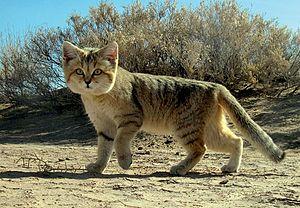
Le Chat des sables, appelé aussi Chat du désert, Chat du général Margueritte ou Chat de Margueritte, vit dans les régions désertiques du Maroc, d'Algérie, de Tunisie, de Libye, d'Égypte, d'Israël, du Soudan, du Niger, d'Arabie saoudite, du Qatar, d'Oman, du Yémen, d'Iran, du Pakistan, de Turkménistan et d'Ouzbékistan.